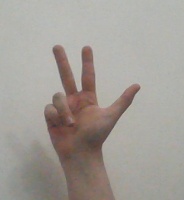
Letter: al